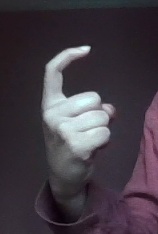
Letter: ra